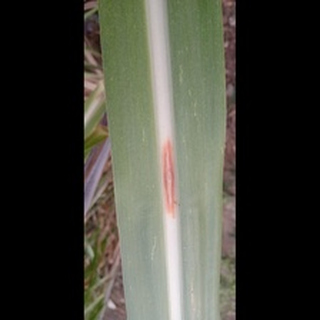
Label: sugarcane_red_rot